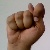
The image shows a hand gesture representing the letter 'T' in Indian Sign Language.